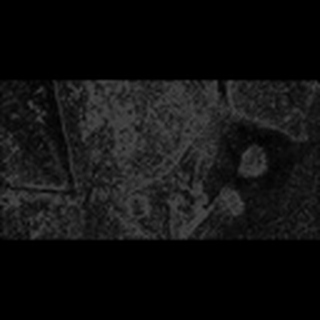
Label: cotton_target_spot